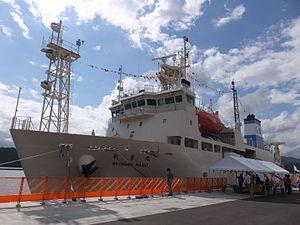
Le RV Shinsei Maru est un navire océanographique récent de la Japan Agency for Marine-Earth Science and Technology dont le quartier général est à Yokosuka.